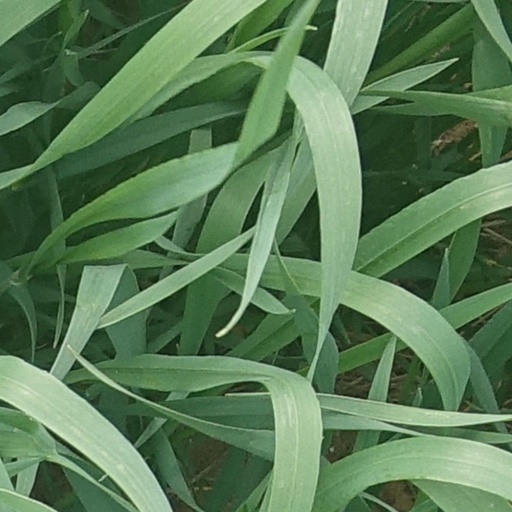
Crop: wheat